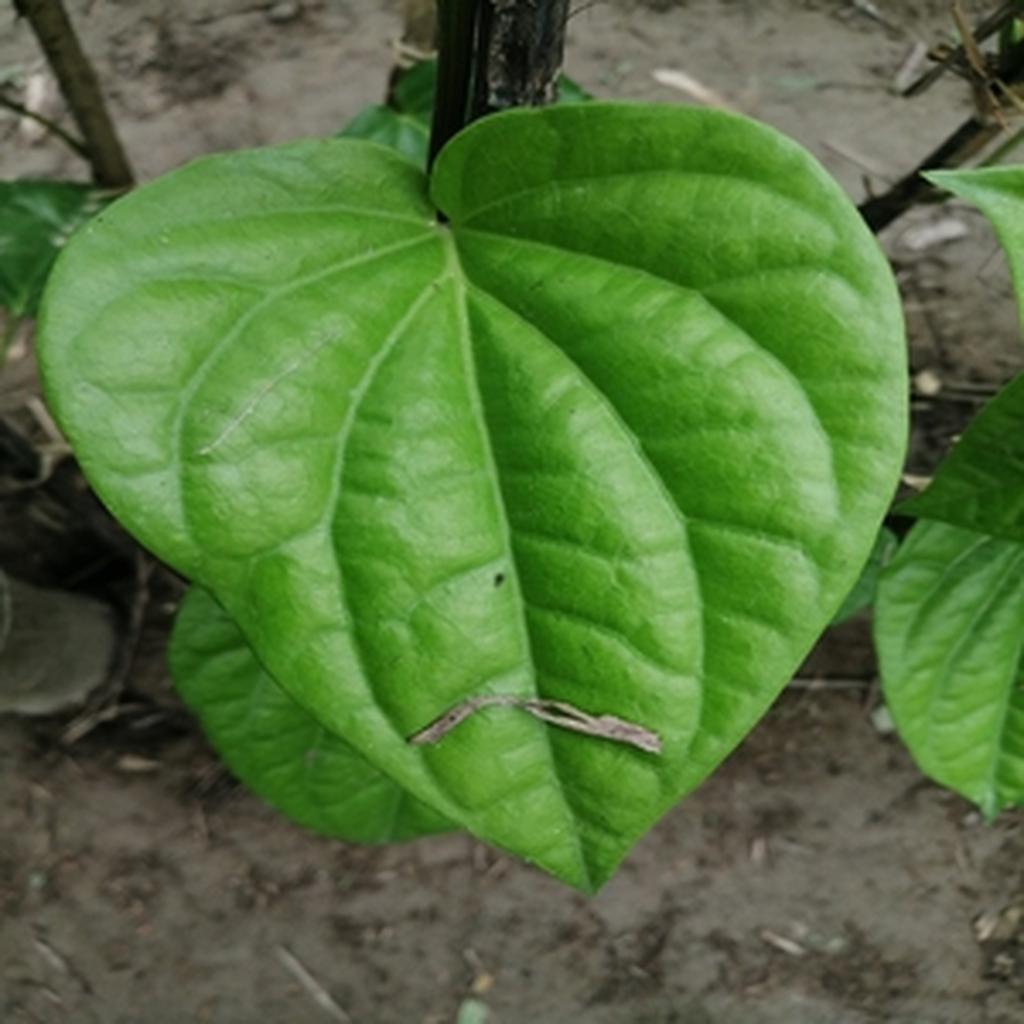
Label: Healthy_Leaf